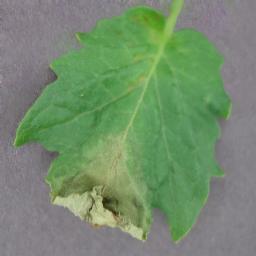
Label: Tomato___Late_blight